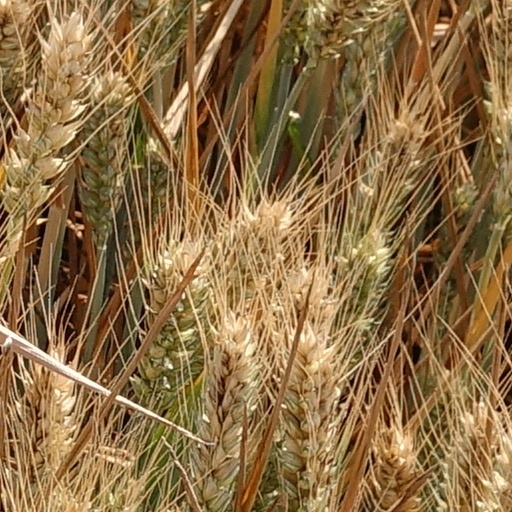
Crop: wheat